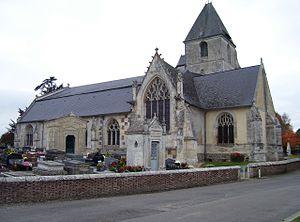
L'église Saint-Sulpice de Plasnes (Eure, 27).